Lucky Stores

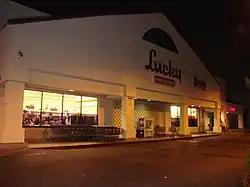
A 2009 photo of a Albertsons-owned rebranded Lucky store at 4155 Tweedy Blvd. in South Gate, California. (closed as of 2020)

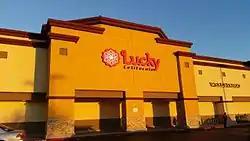
A 2015 photo of a Save Mart-owned Lucky California concept store at 6843 Mission St., Daly City, California.

In January 2006, Supervalu announced that it was acquiring most of Albertsons, including the Southern California Division. After fulfilling anti-trust obligations, Supervalu completed the acquisition in early June 2006 that included 300 stores in Southern California and Nevada. Those store also included "three Albertsons stores [that] were recently renamed Lucky" after the acquisition had occurred.